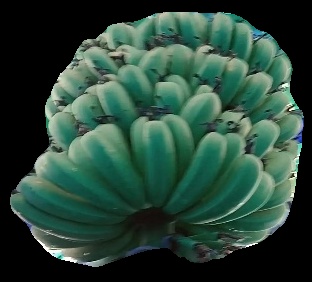
Variety: pachbale
Grade: grade1